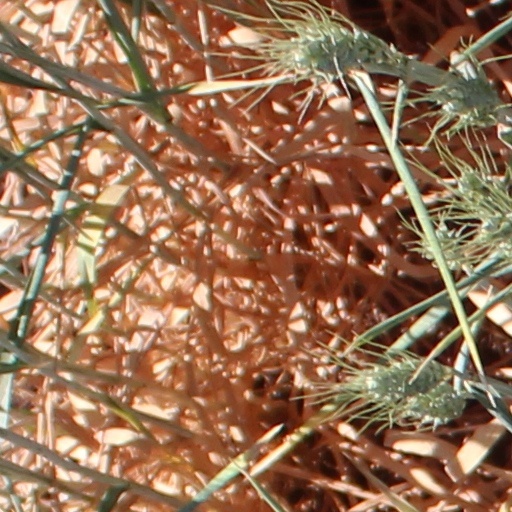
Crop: wheat